Second Fadnavis ministry

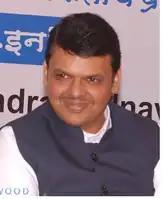
Devendra Fadnavis

Devendra Fadnavis was sworn in as the chief minister of Maharashtra for the second time on 23 November 2019. Alongside Fadnavis, Ajit Pawar was sworn in as the deputy chief minister. Before a Supreme Court-ordered no confidence motion could take place, Pawar resigned on 26 November. Fadnavis resigned shortly thereafter, making his second ministry the shortest Maharashtra ministry, surpassing P. K. Sawant's 1963 interim government, that had lasted for nine days.